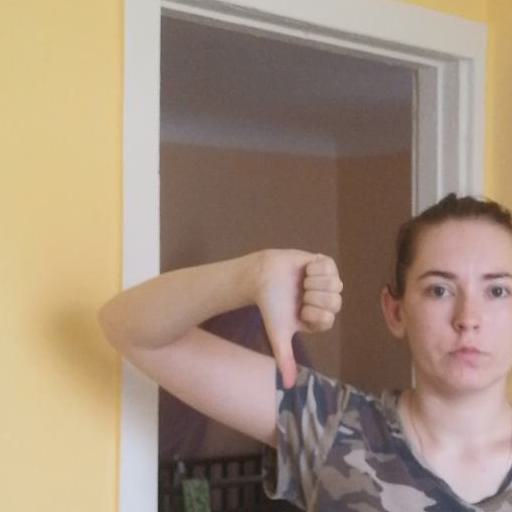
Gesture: dislike